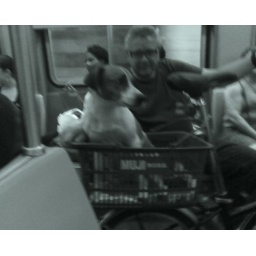
Dog in a basket on a bike on the subway